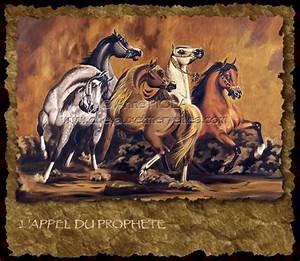
Label: cavallo